Potamotrygon orbignyi

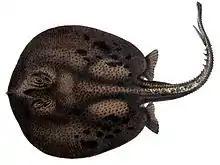
Illustration of "Potamotrygon orbignyi" by Castelnau.

The genus name "Potamotrygon" comes from the Greek words "potamos" (river) and "trygon" (sting ray).